Gwanggaeto the Great-class destroyer

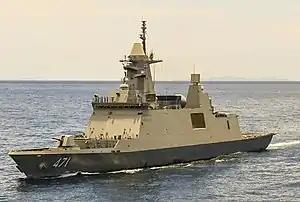
HTMS Bhumibol Adulyadej (FFG 471)

The is a modification of the "Gwanggaeto the Great" class for the Royal Thai Navy. It differs from the "Gwanggaeto the Great" class with the addition of stealth features.